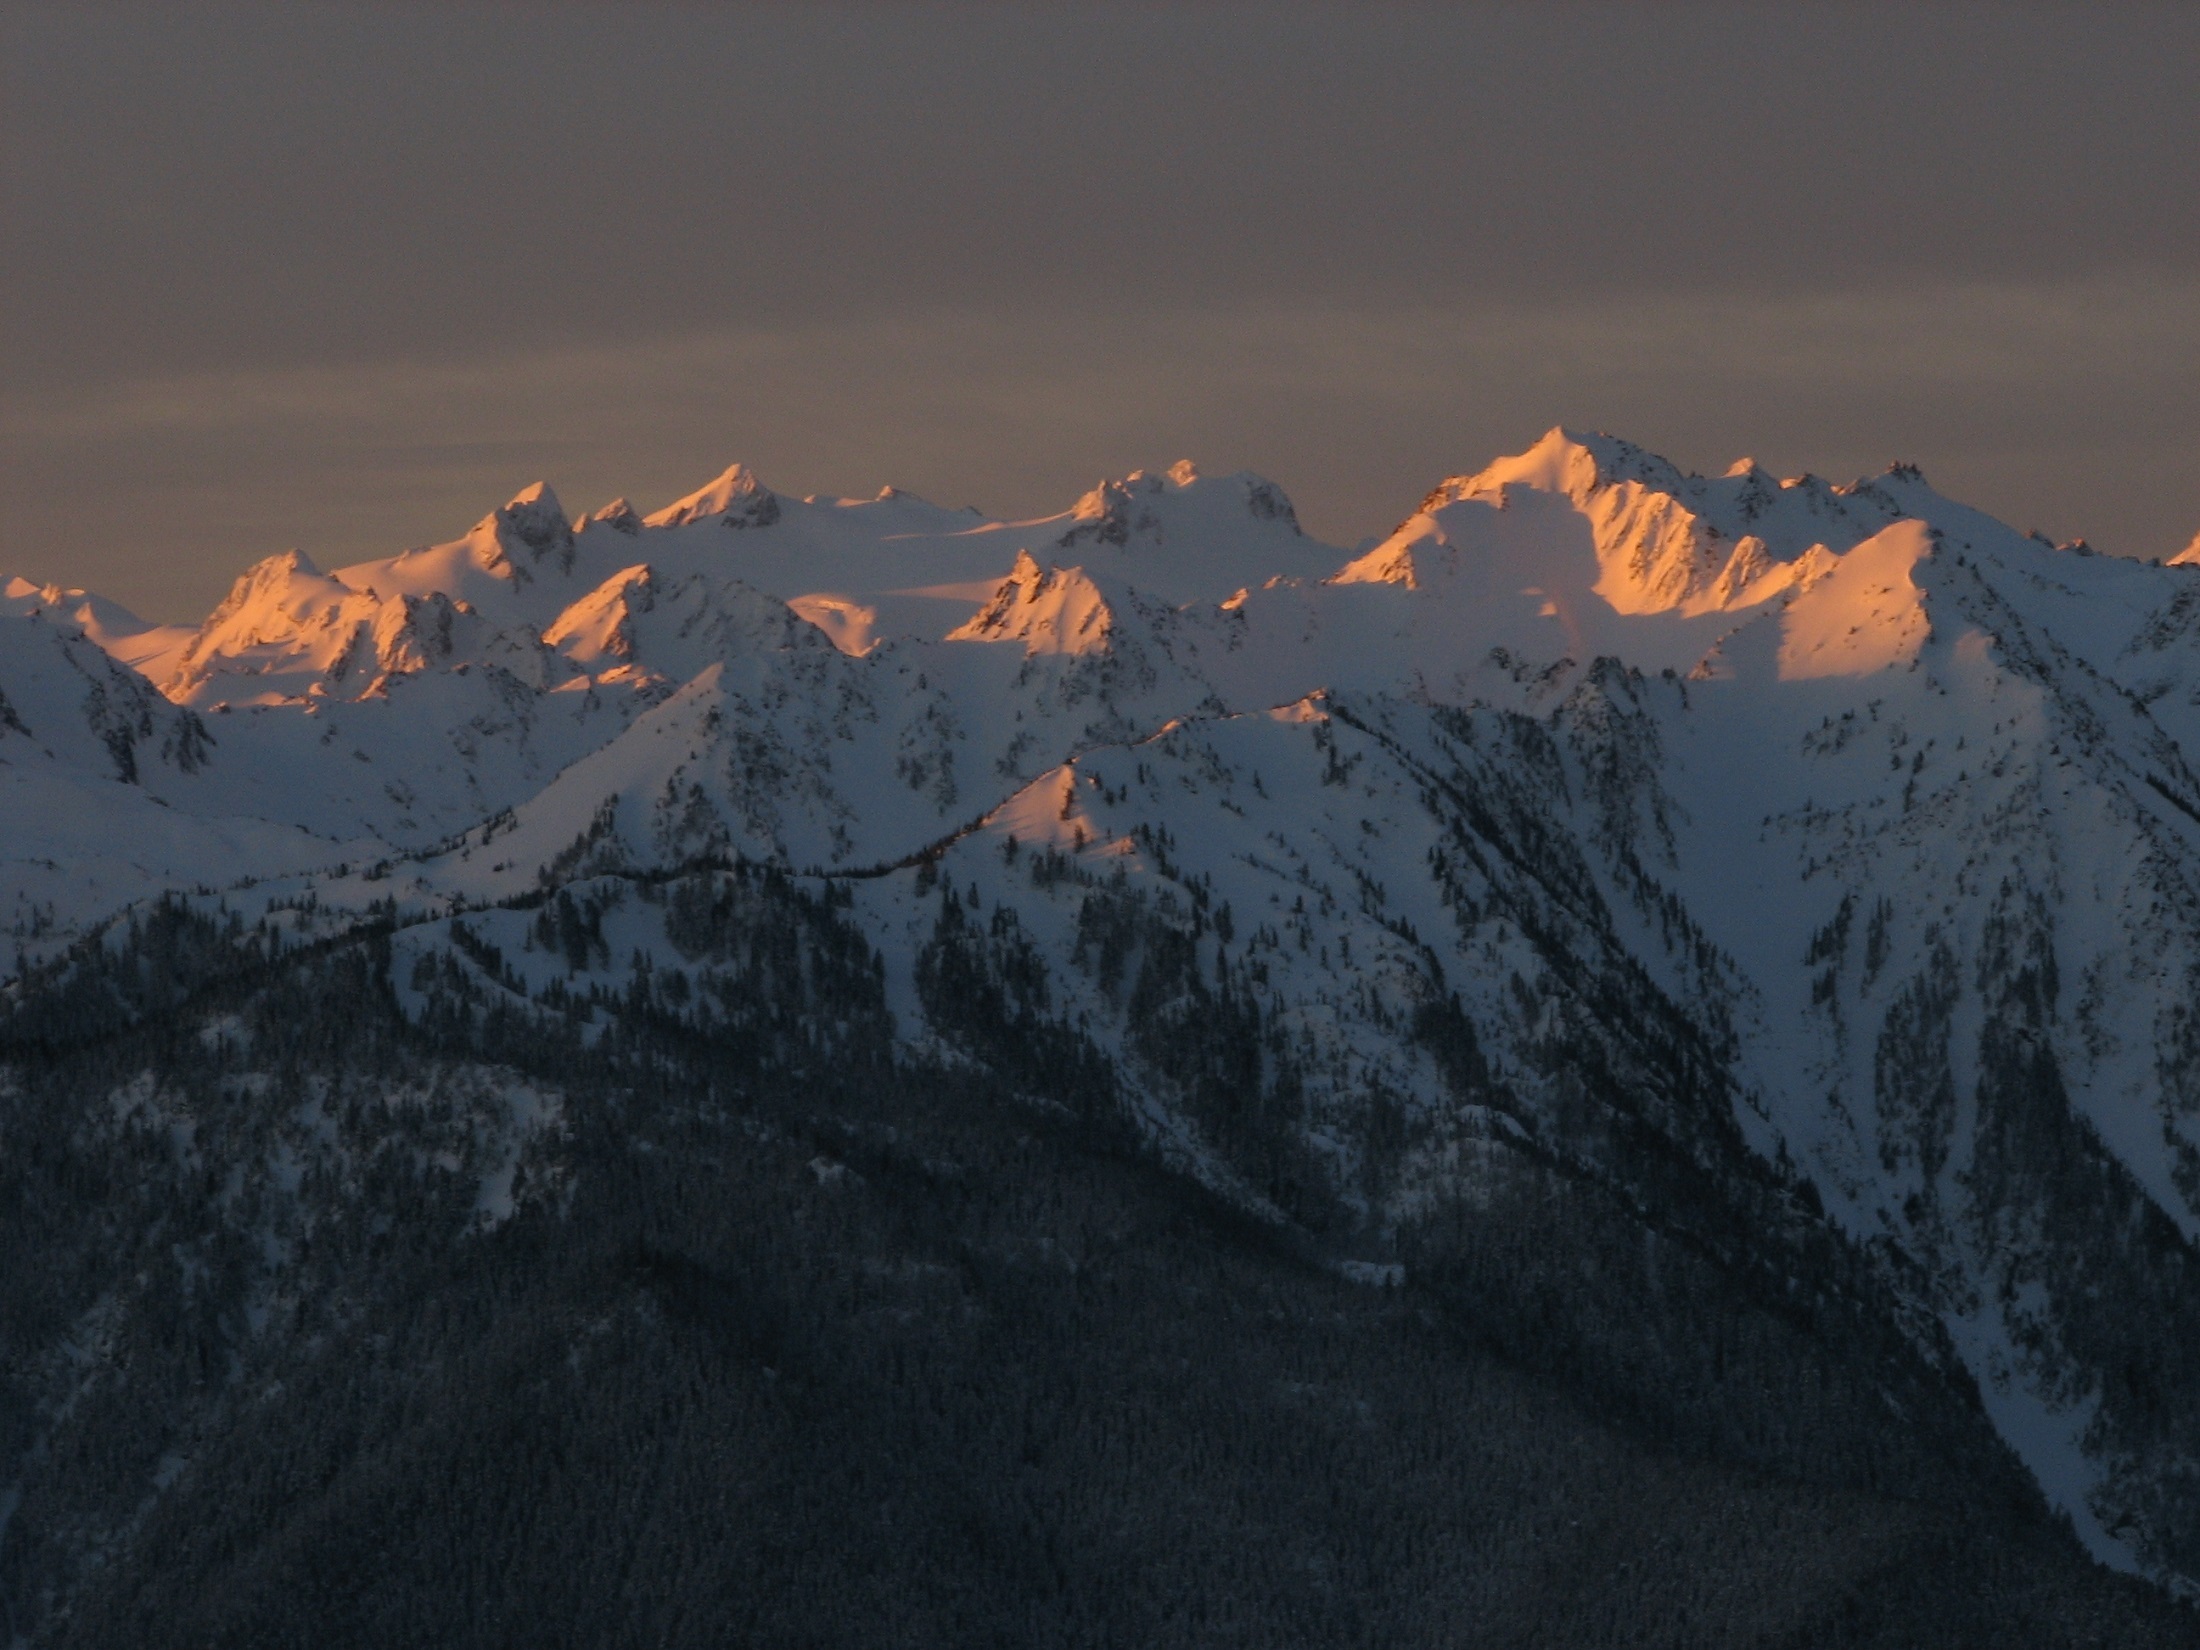
landscape, mountain, snow, cloud, sunrise, sunset, dawn, mountain range, range, dusk, evening, twilight, scenic, usa, rugged, terrain, ridge, summit, washington, northwest, alps, plateau, peaks, screenshot, landform, olympic national park, mount olympus, geographical feature, atmospheric phenomenon, mountainous landforms, geological phenomenon